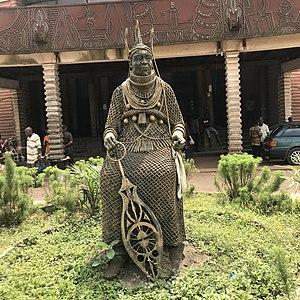
L'oba du Bénin est le dirigeant de l'ancien royaume du Benin. Il n’a plus de réel pouvoir depuis l'annexion du royaume par les Britanniques en 1897. Il garde cependant un rôle consultatif au sein du gouvernement. Il garde aussi une forte influence sur la population edo pour laquelle il a une nature semi-divine. Son palais se trouve dans la ville actuelle de Benin City.